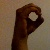
The image shows a hand gesture representing the letter 'O' in Indian Sign Language.